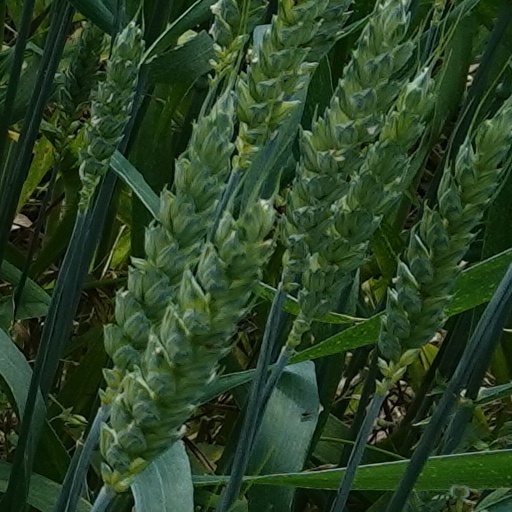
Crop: wheat